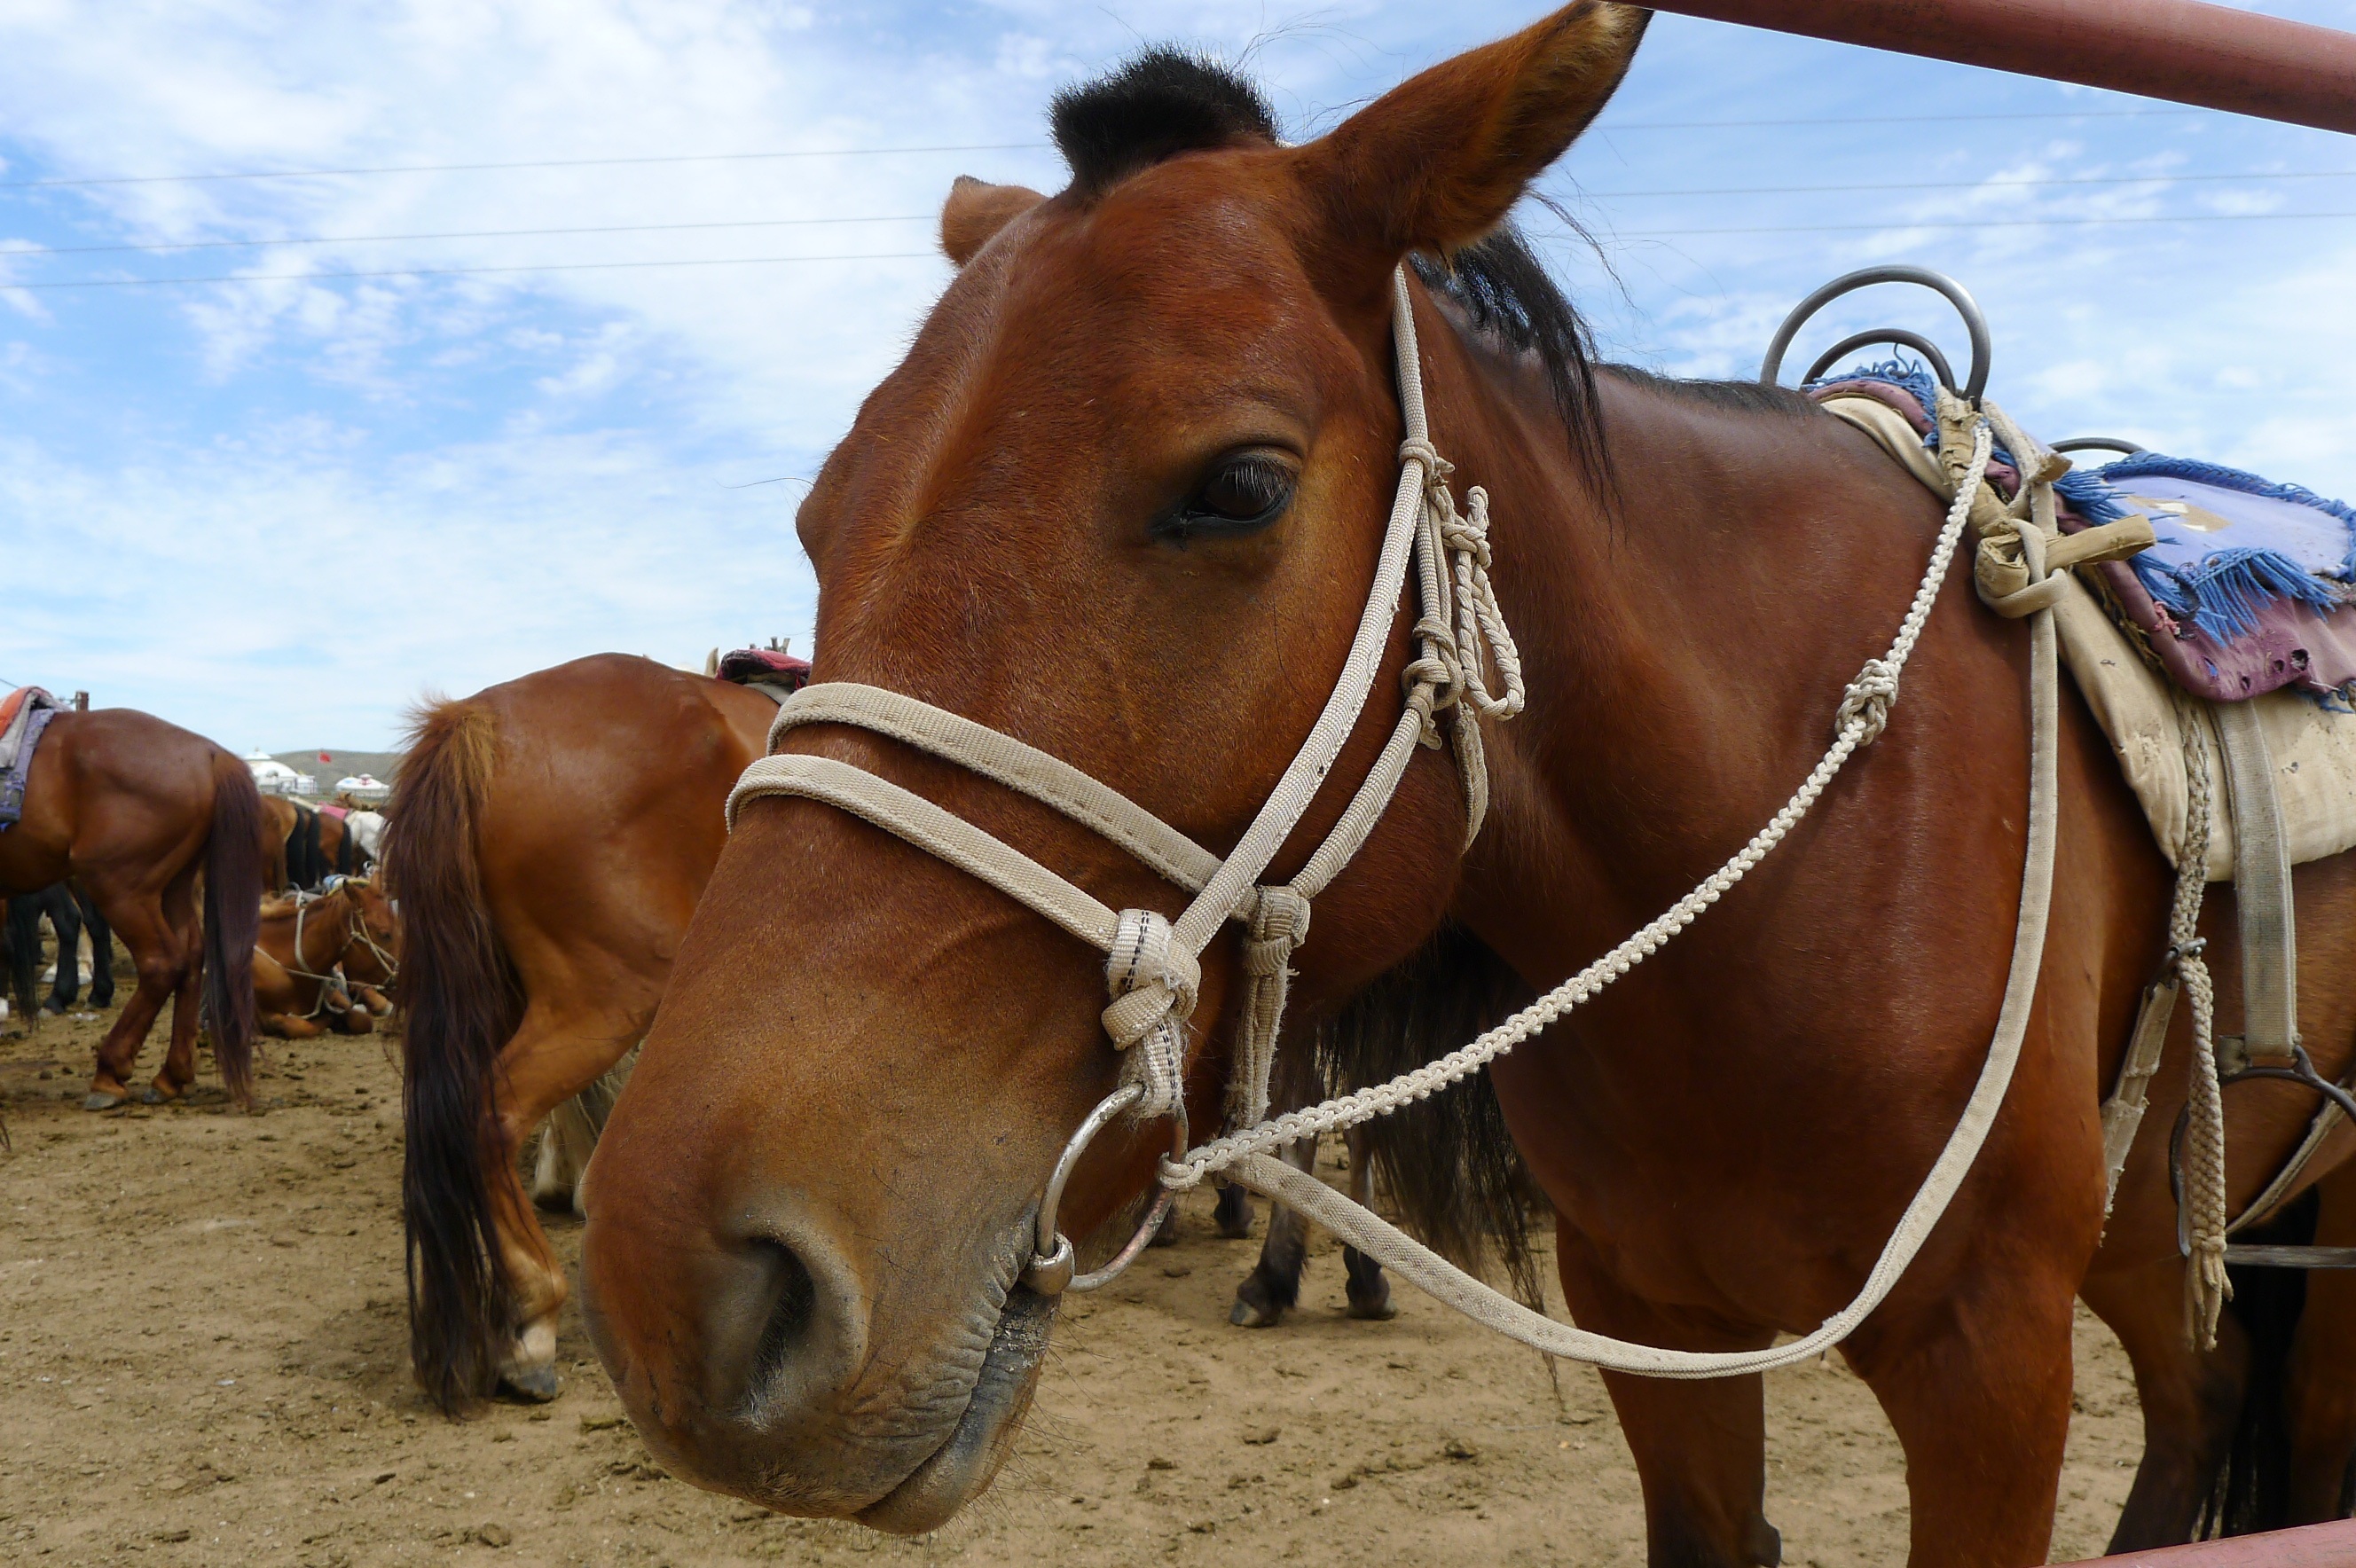
pet, vehicle, horse, rein, mammal, mane, bridle, mare, mongolia, halter, western riding, pack animal, horse like mammal, horse harness, horse tack, animal sports, happy valley race course